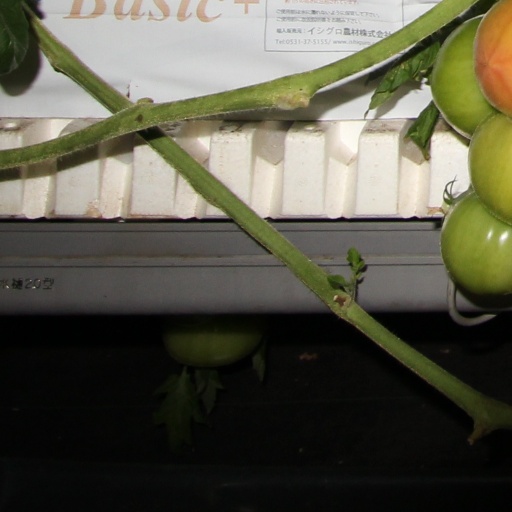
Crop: tomato